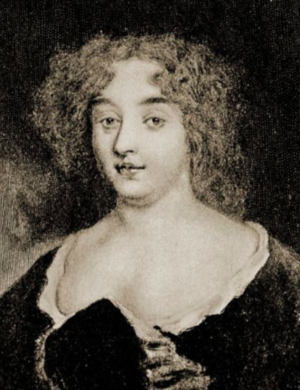
Caroline du Colombier, future baronne de Garempel de Bressieux, premier amour de Napoléon Bonaparte
L'historien Frédéric Masson attribue à Napoléon Bonaparte cinquante-huit conquêtes.